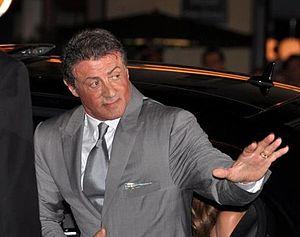
Sylvester Stallone in Paris at the french premiere of The Expendables 2
Expendables 2 : Unité spéciale ou Les Sacrifiés 2 : De retour au combat au Québec est un film d'action américain réalisé par Simon West, sorti en 2012. C'est la suite d'Expendables : Unité spéciale de Sylvester Stallone, sorti en 2010.